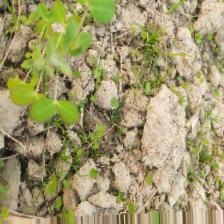
Label: Lentil Rust